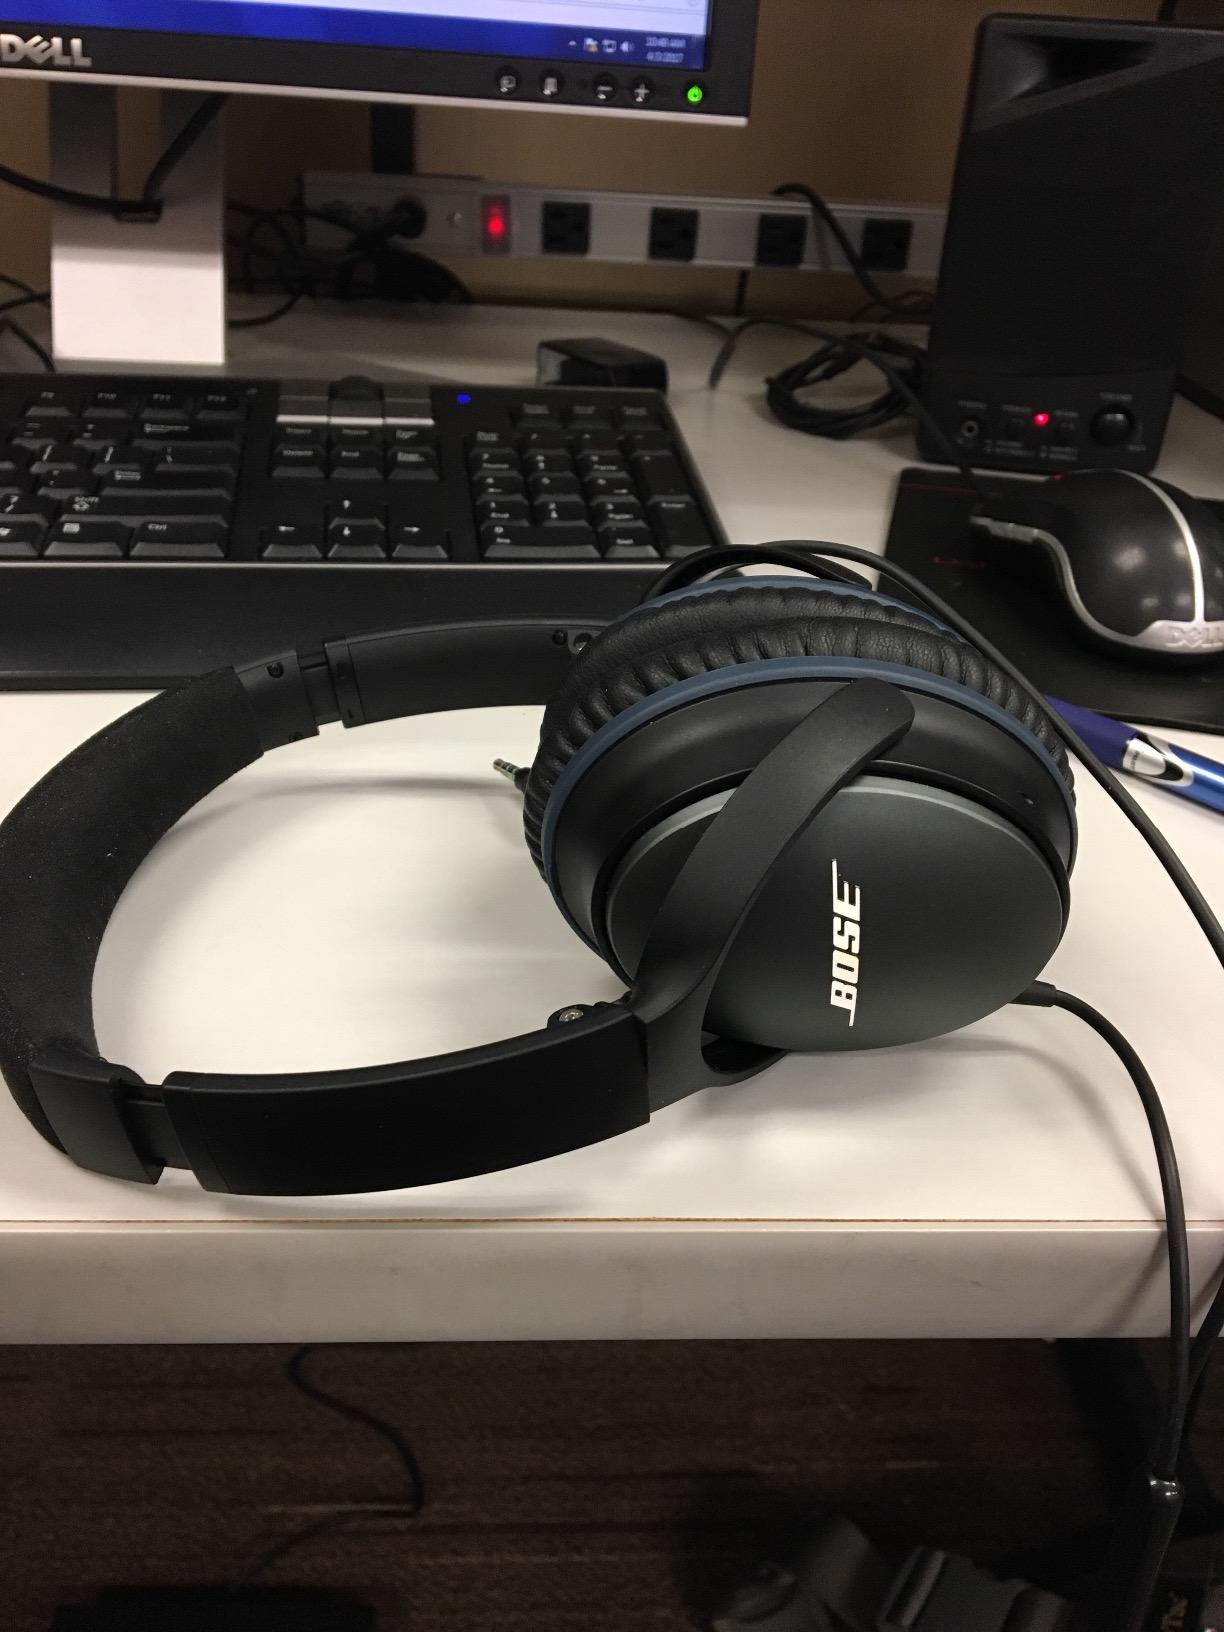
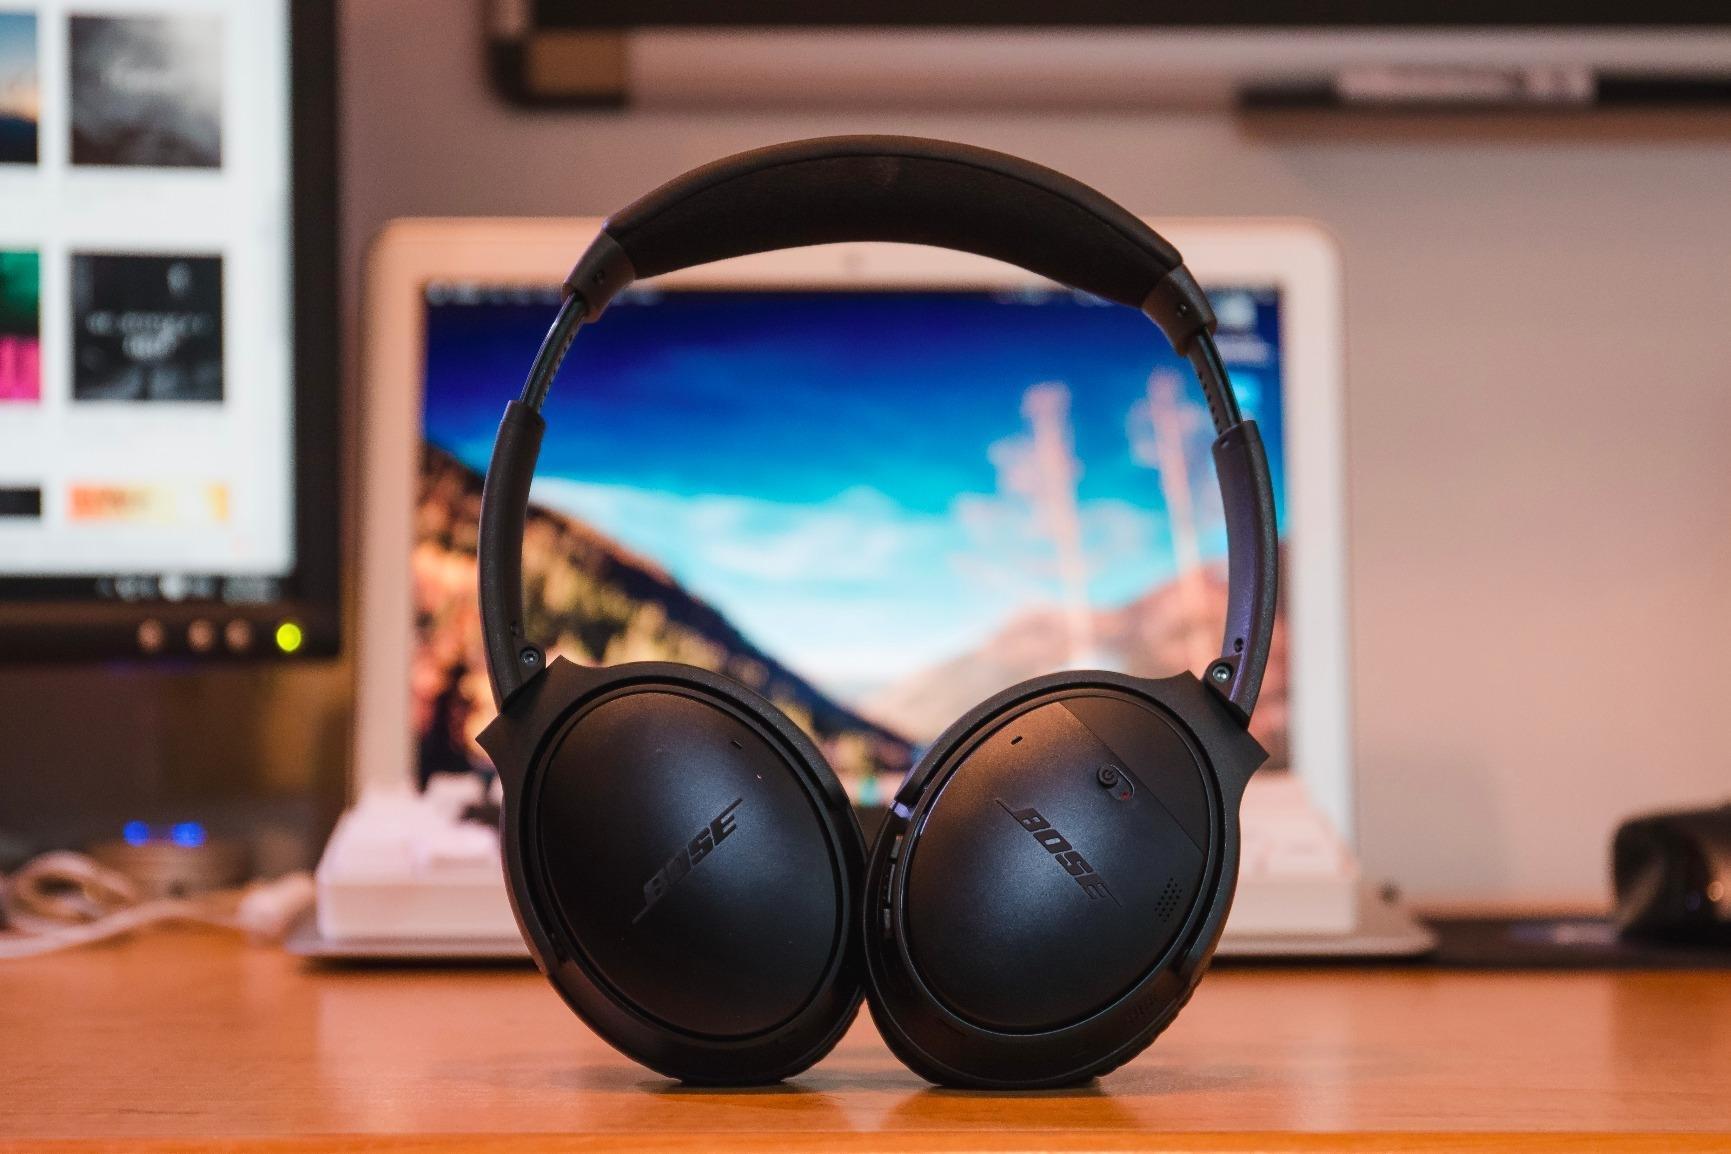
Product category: headphones
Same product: no